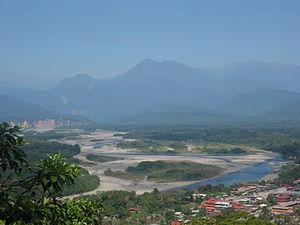
Villa Tunari est une petite ville du département de Cochabamba, en Bolivie. Elle est située dans la province de Chapare, sur les bords du Río Chapare, affluent abondant du Río Ichilo. C'est un centre touristique important et très bien équipé.